The Strand Arcade

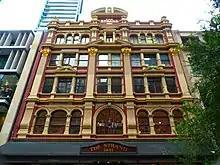
Pitt Street facade

The arcade is the longest of the Victorian arcades extending between George and Pitt Streets with a basement originally containing shops reached by stairs in the ground floor concourse. The Strand has three storeys - consisting of an enclosed arcade on each side of a concourse served by cantilevered access galleries, with five storey connections at both street fronts. Bridges across the concourse link the upper floors. The glass roof was especially designed to reduce glare for the photographic studios on the upper levels. Constructed of stuccoed brick with cast iron roof structure, cantilevered galleries, cast iron and carved balustrades, and timber framed shopfronts, the arcade looks like a row of Victorian terraces with cast -iron balconies. Neo-classical fluted cast iron columns, and elaborate traceries of ornamental lacework cast delicate shadows in the sunlight from the vast glass panelled roof.